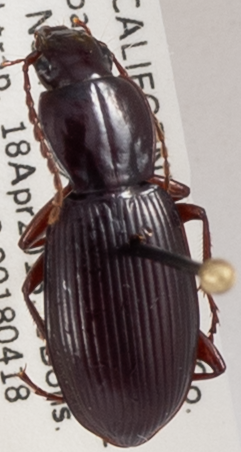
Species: Pterostichus panticulatus
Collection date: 2018-04-18
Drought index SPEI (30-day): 0.602
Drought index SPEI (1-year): -0.572
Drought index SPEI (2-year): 0.438